Argentina–Brazil relations

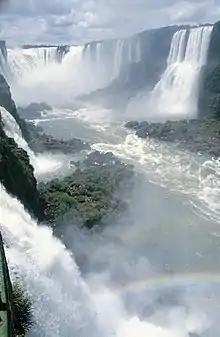
The Iguazu Falls are one of the New 7 Wonders of Nature and the largest waterfalls system in the world. The waterfalls are in the border between Argentina and Brazil.

Argentina and Brazil are neighbouring countries of South America, and two of the most important economies in South America. The two countries combined represent 63% of the total area of South America, 60% of its population and 61% of its GDP.